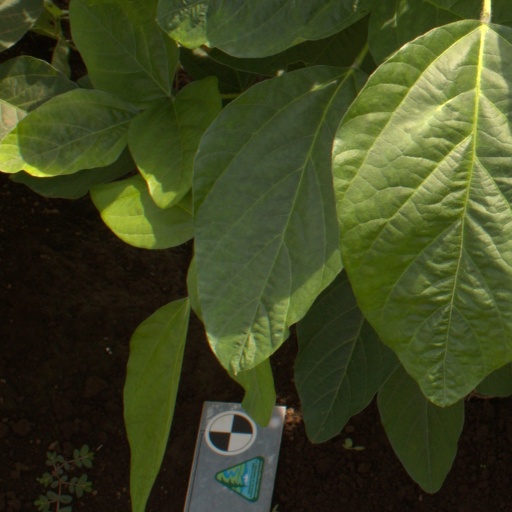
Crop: soybean